Formosa Television

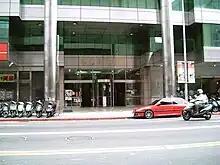
FTV rented office space within the Dun-Bei Great Wall Building in Taipei as its headquarters until moving to new headquarters in Linkou, New Taipei in 2017.

Formosa Television is a television station based in New Taipei City, Taiwan.